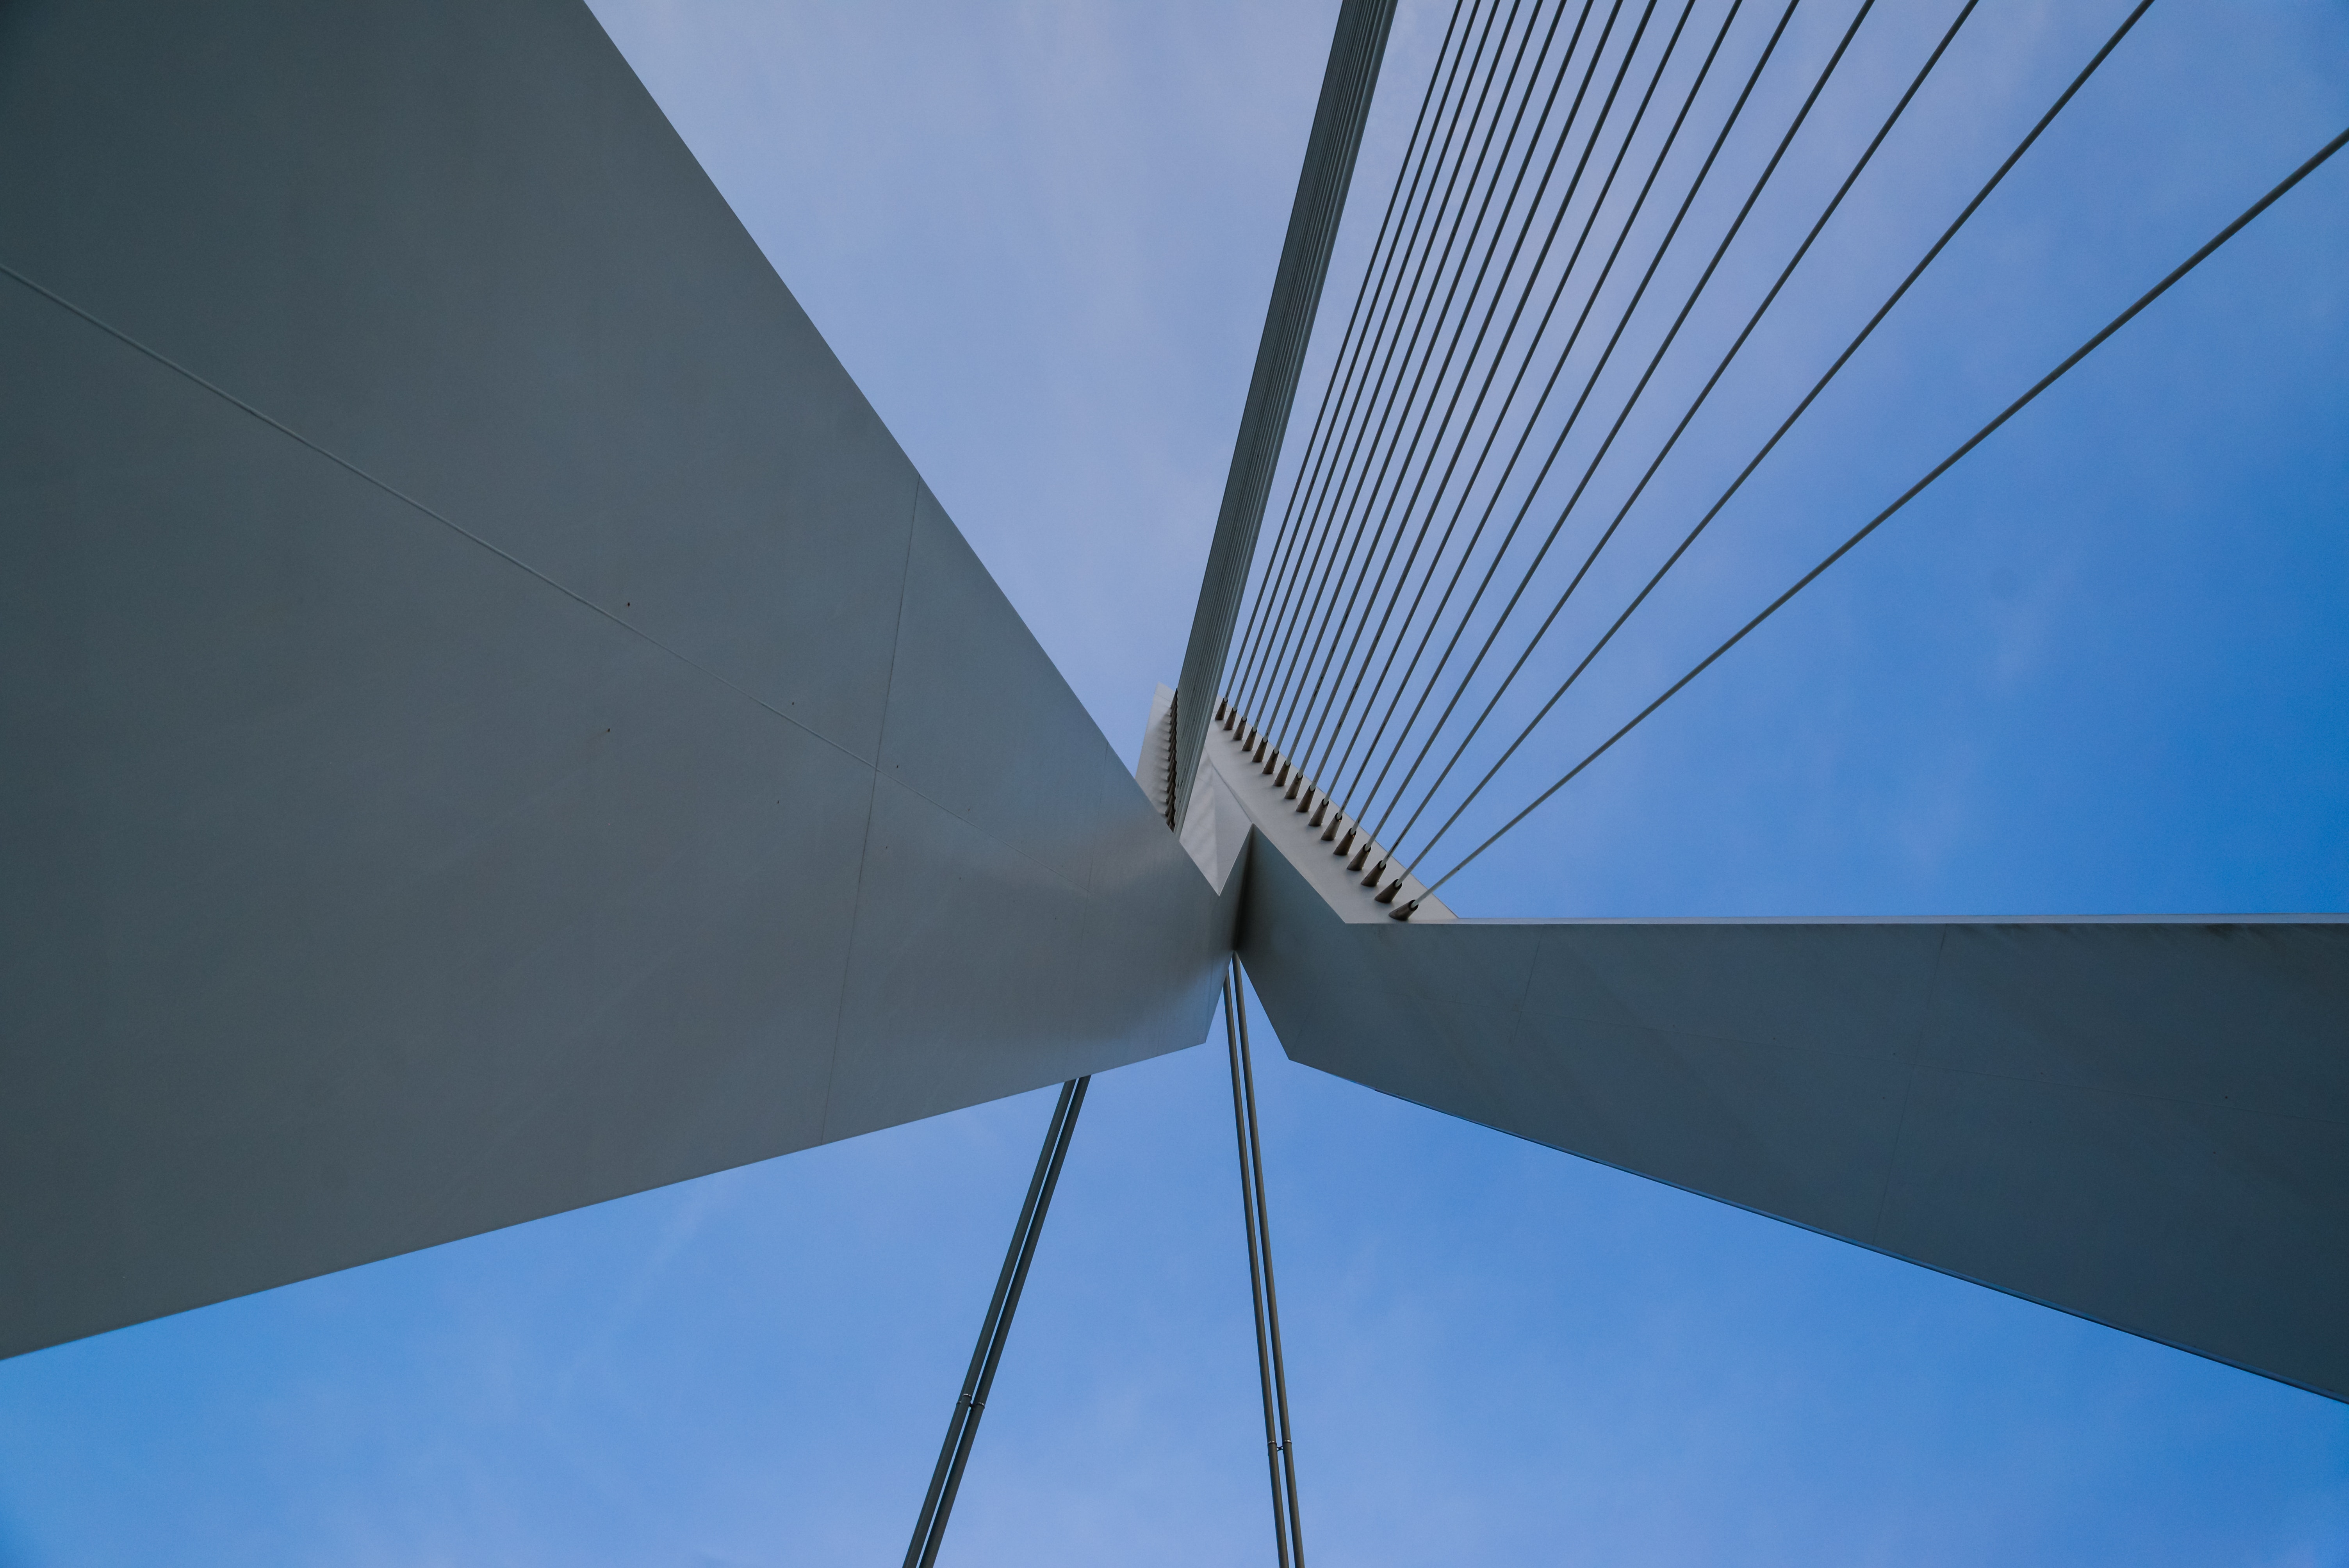
blue, sky, architecture, daytime, line, shade, Material property, bridge, symmetry, daylighting, cable stayed bridge, metal